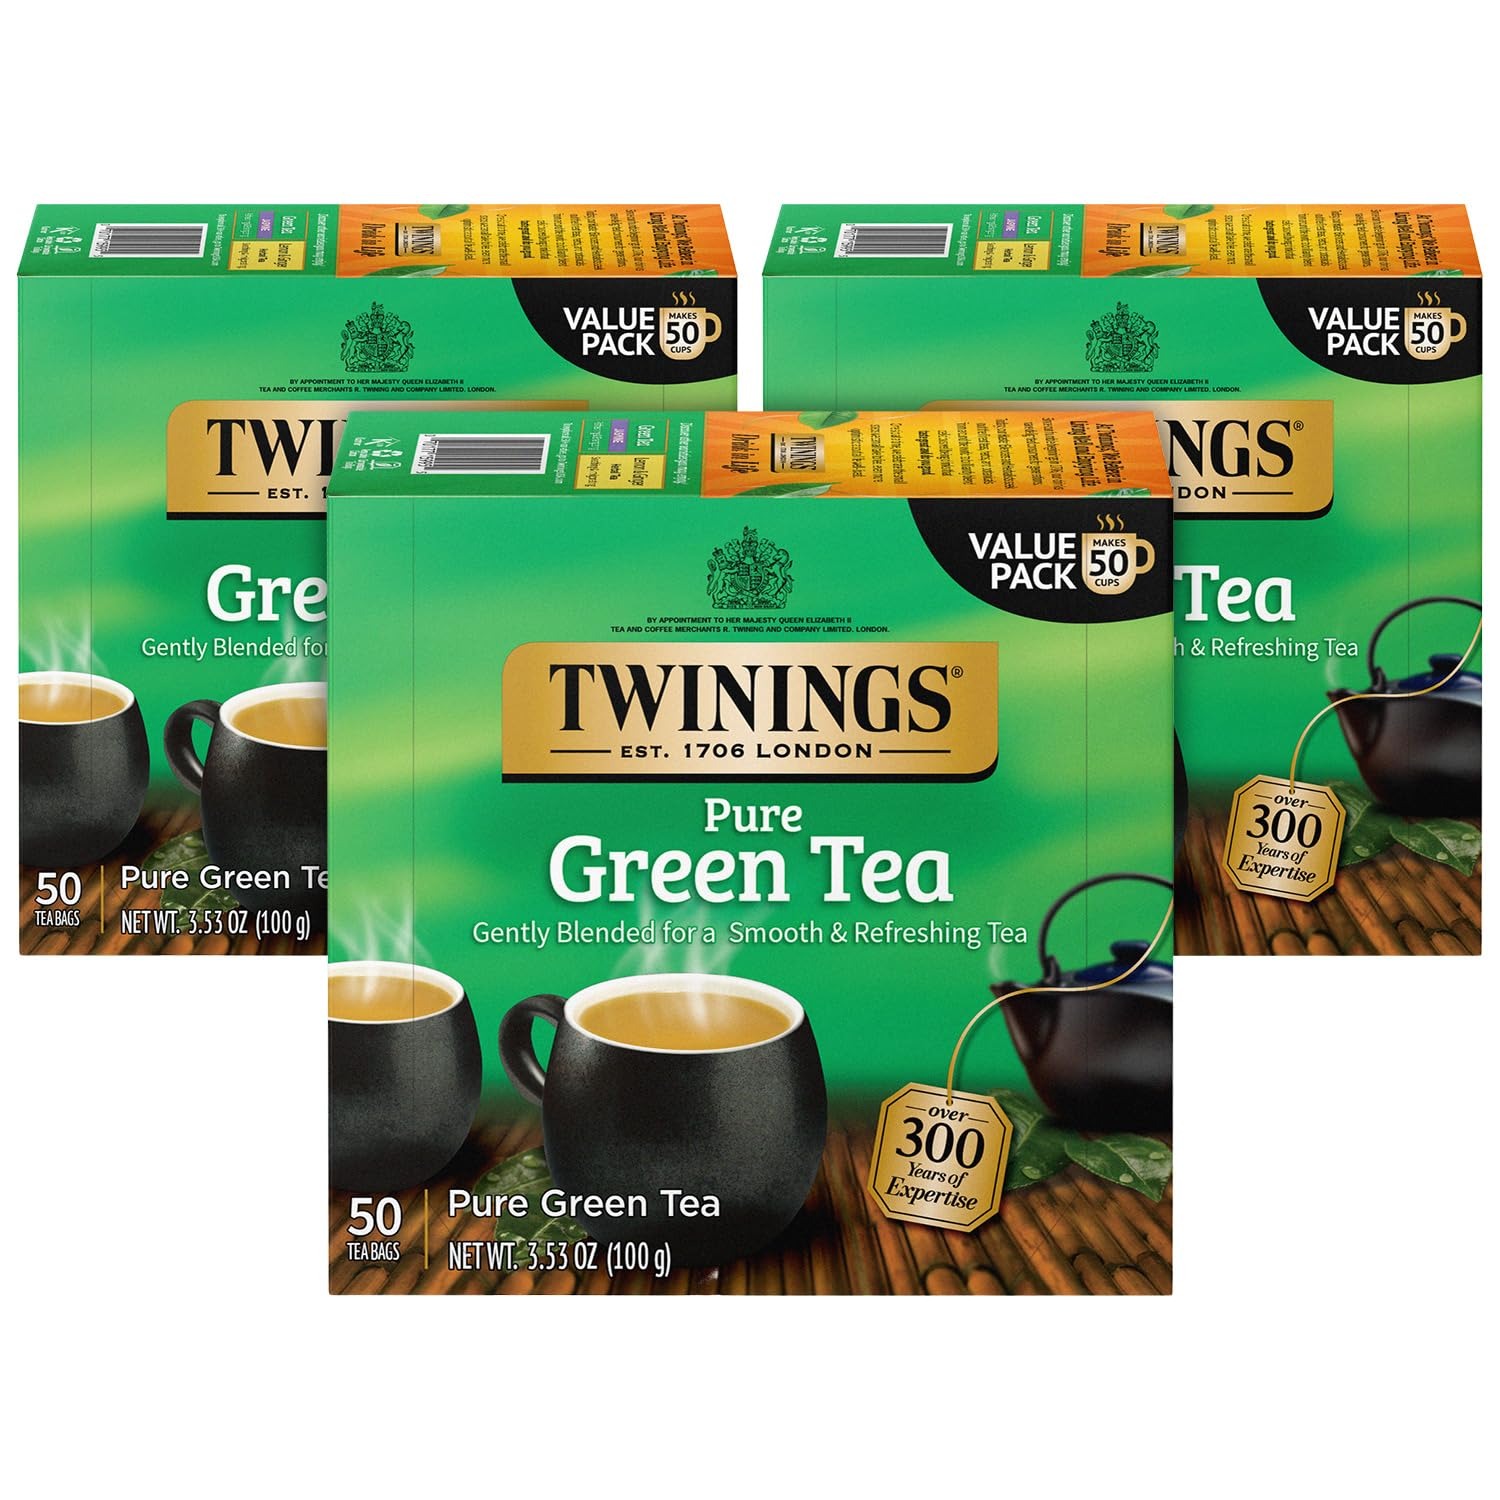
Item Name: Twinings Green Tea - Smooth Flavor, Enticing Aroma Caffeinated Green Tea Bags Individually Wrapped, 50 Count Ea (Pack of 3)
Bullet Point 1: TWININGS GREEN TEA: Enjoy the classic taste, smooth flavor, and fragrant aroma of Twinings Green Tea, delicious as a hot tea or iced tea.
Bullet Point 2: LIVE WELL WITH GREEN TEA: Any day feels brighter when you make flavorful and delicious green tea a part of your health and wellness journey.
Bullet Point 3: ENJOY THE HEALTH BENEFITS OF GREEN TEA: Sip, savor, and enjoy the health benefits of green tea. Support your body with green tea, known to be full of antioxidants and natural compounds.
Bullet Point 4: A REPUTATION FOR QUALITY: Every satisfying cup of Twinings Tea starts with the finest leaves cultivated to exacting standards by trusted growers.
Bullet Point 5: BREWING SUGGESTIONS: Steep a Twinings green tea bag in freshly boiled water for 2 minutes. For iced tea, cool the tea and pour over ice.
Product Description: Twinings Fresh Green tea
Value: 150.0
Unit: Count

Price: 10